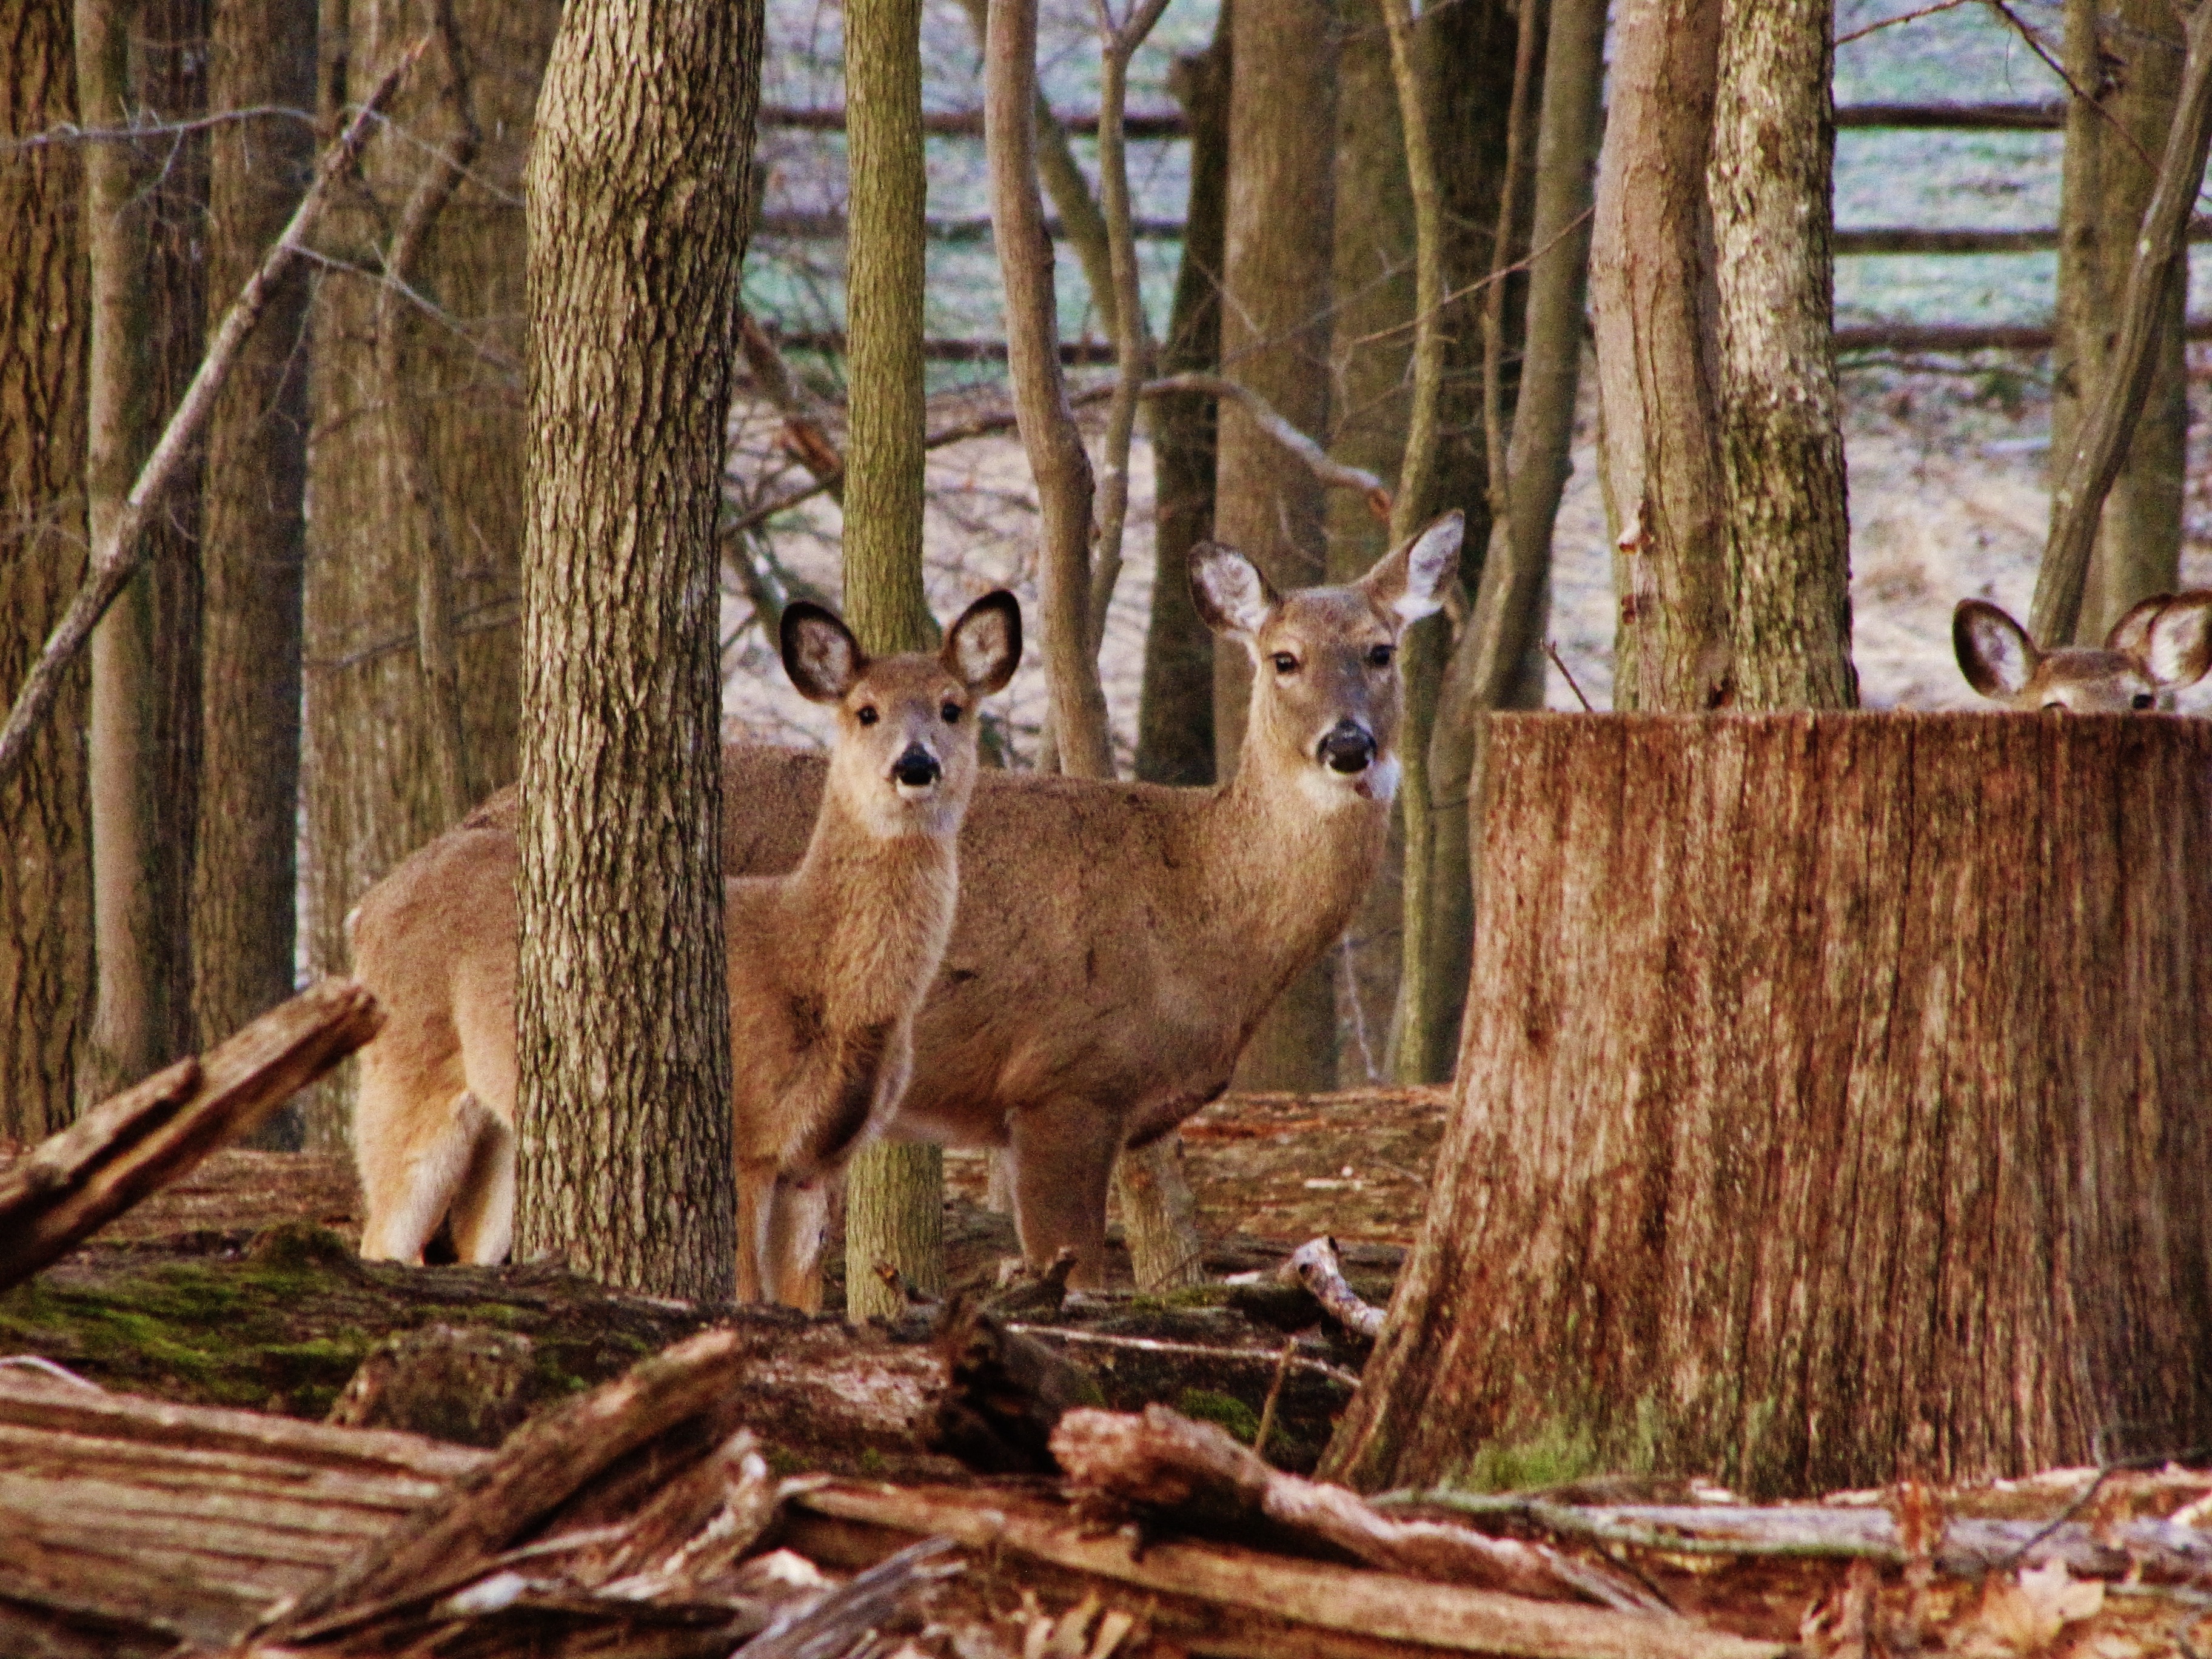
wildlife, deer, mammal, fauna, white tailed deer